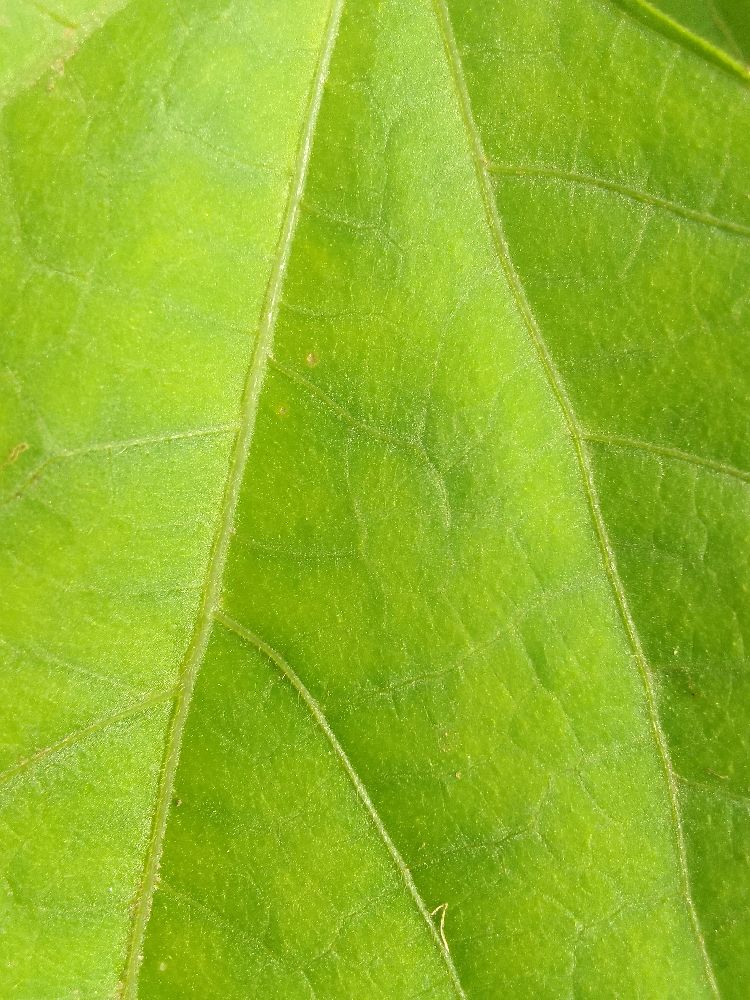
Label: healthy